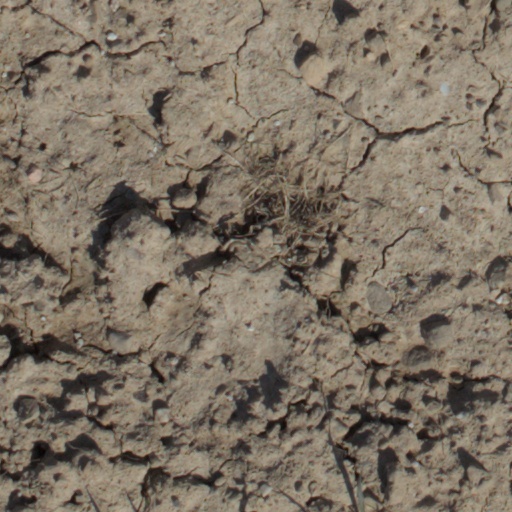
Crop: wheat